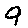
Label: 9